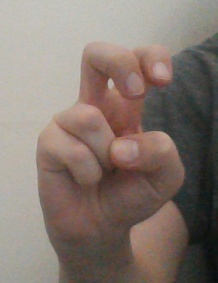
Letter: toot